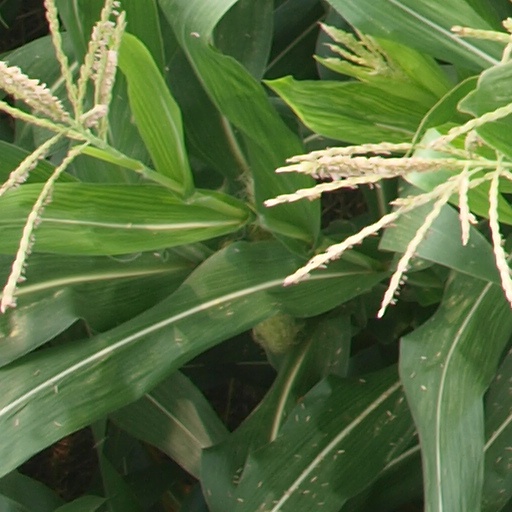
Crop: maize; corn